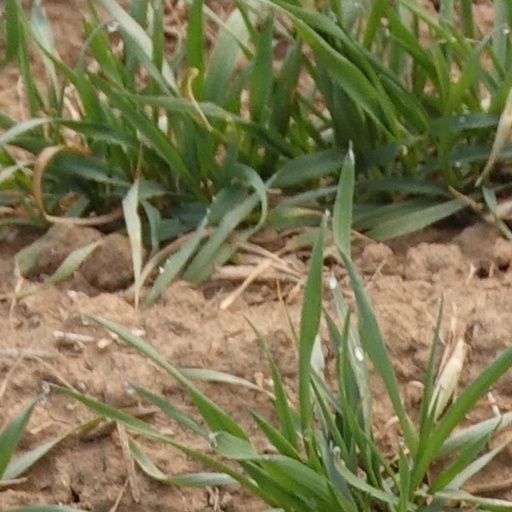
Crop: wheat